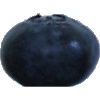
Label: Blueberry 1